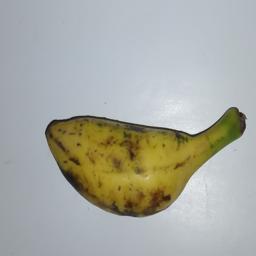
Banana variety: Champa Kola